Butia odorata

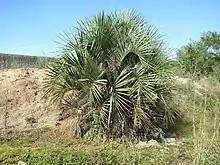
Younger tree in Sertão Santana, Rio Grande do Sul, Brazil.

This is a solitary-trunked palm with a stout erect to slightly inclined trunk, occasionally being subterranean, growing up to 2 to 10m high and 0.32 to 0.6m in diameter. The trunks narrow to 20 cm diameter towards the crown.